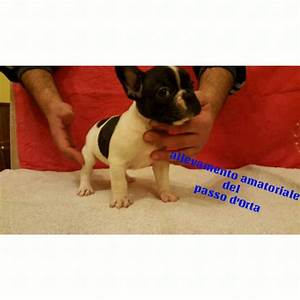
Label: dog